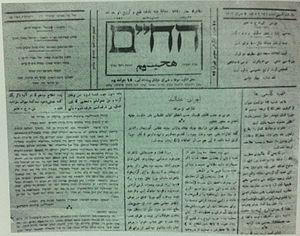
La communauté juive en Iran est parmi les plus anciennes du monde ; ses membres descendent des Juifs qui sont restés dans la région après l'exil en Babylone, quand les souverains achéménides du Premier Empire perse ont permis aux Juifs de retourner à Jérusalem.